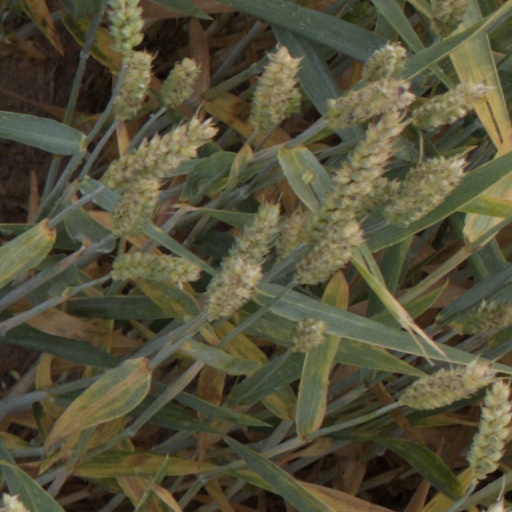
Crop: wheat